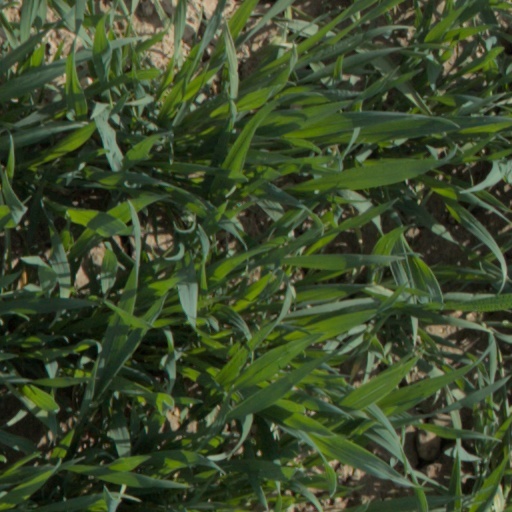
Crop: wheat